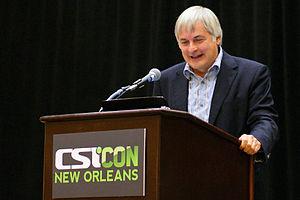
Seth Shostak, né le 20 juillet 1943 à Mountain View en Californie, est un astronome américain connu pour ses recherches dans le cadre du programme SETI.